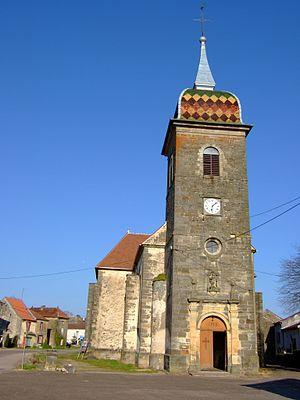
Vernois-sur-Mance est une commune française située dans le département de la Haute-Saône, en région Bourgogne-Franche-Comté.